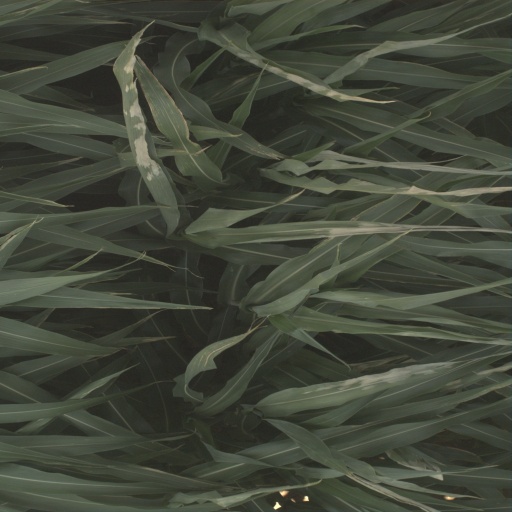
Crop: sorghum